Tracy Lawrence

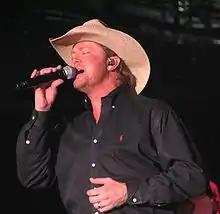
Lawrence performing at a private concert in 2006

Tracy Lee Lawrence (born January 27, 1968) is an American country music singer, songwriter, and record producer. Born in Atlanta, Texas, and raised in Foreman, Arkansas, Lawrence began performing at age 15 and moved to Nashville, Tennessee in 1990 to begin his country music career. He signed to Atlantic Records Nashville in 1991 and made his debut late that year with the album "Sticks and Stones". Five more studio albums, as well as a live album and a compilation album, followed throughout the 1990s and into 2000 on Atlantic before the label's country division was closed in 2001. Afterward, he recorded for Warner Bros. Records, DreamWorks Records, Mercury Records Nashville, and his own labels, Rocky Comfort Records and Lawrence Music Group.